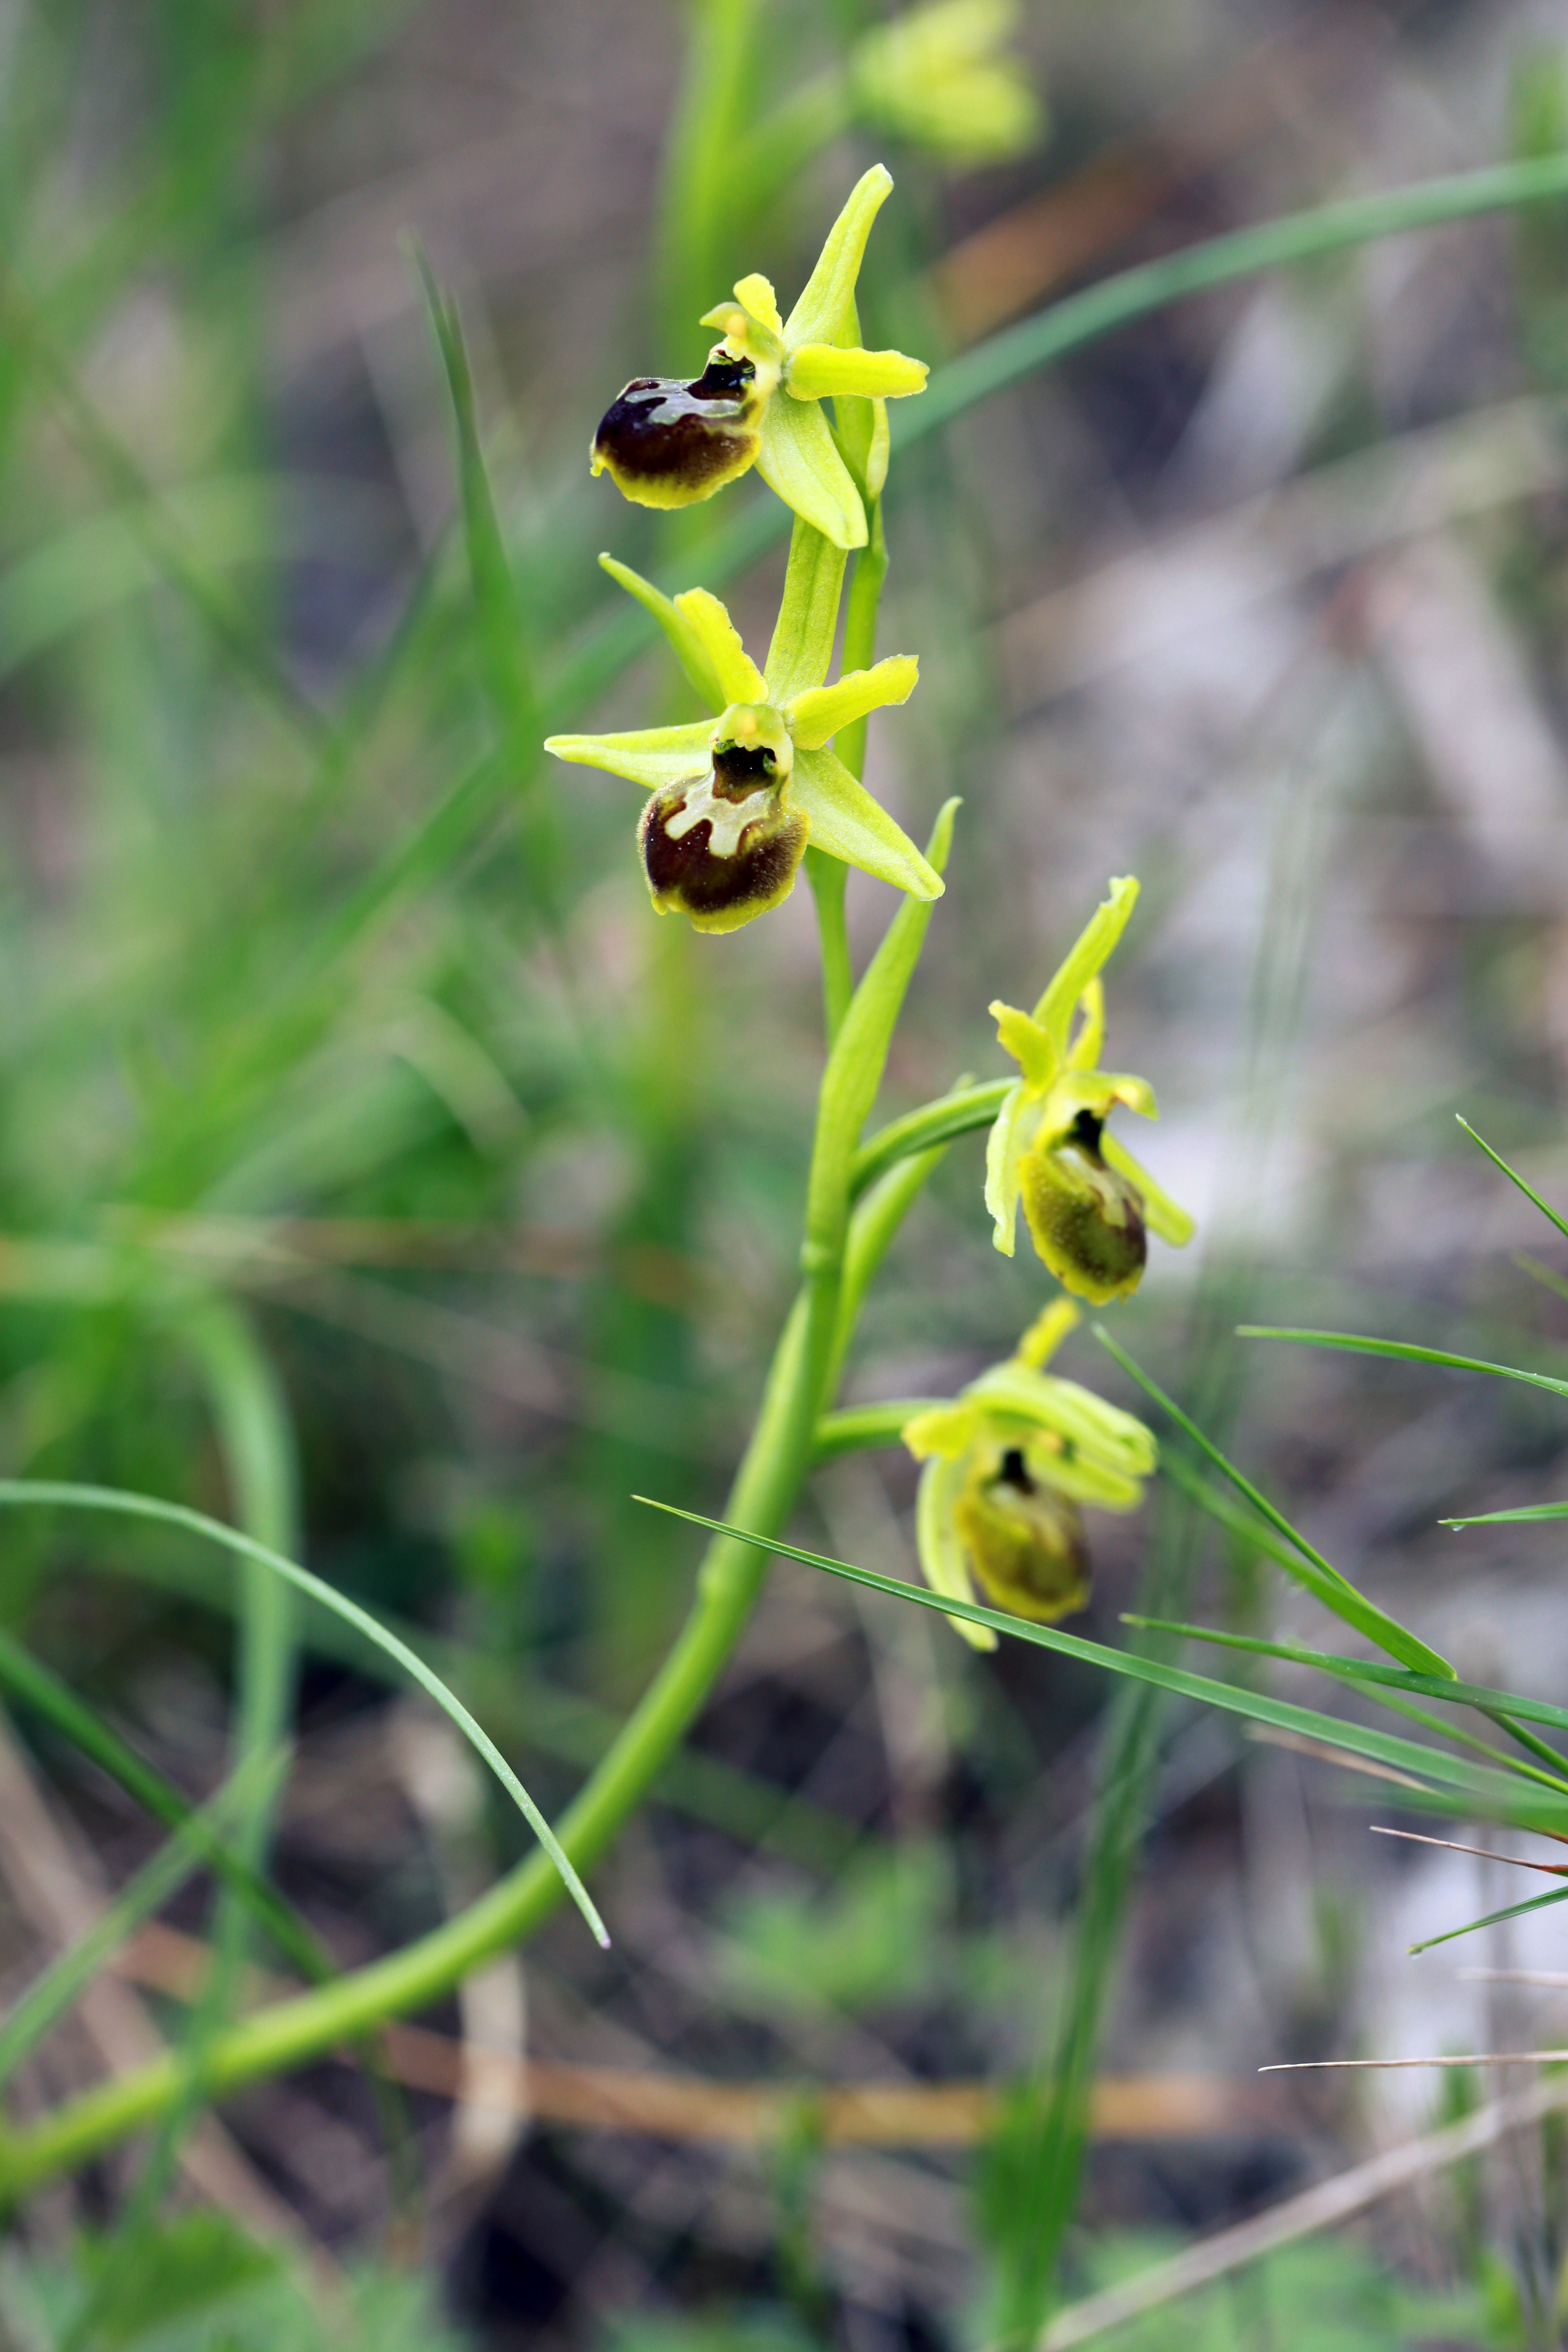
outdoor, plant, meadow, flower, europe, green, canon, botany, yellow, flora, wildflower, midi, wildflowers, jaune, printemps, isasza, southfrance, sdfrankreich, zuidfrankrijk, mditerrane, languedocroussillon, hrault, montpelliermtropole, eos5d, exterieur, garrigues, closeview, flore, vuerapproche, floraison, pindes, ophrys, avril, ophryslutea, orchys, floresauvage, naheaufsicht, macro photography, flowering plant, plant stem, land plant